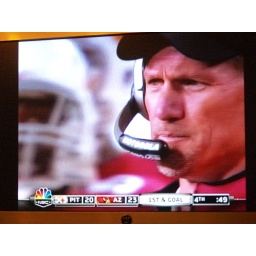
Note time remaining and score. One of my pictures of my son in laws new flat screen